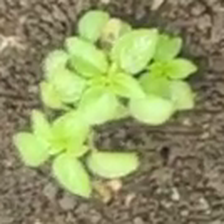
Weed species: Lamber_Quarter_plant(Chenopodium )